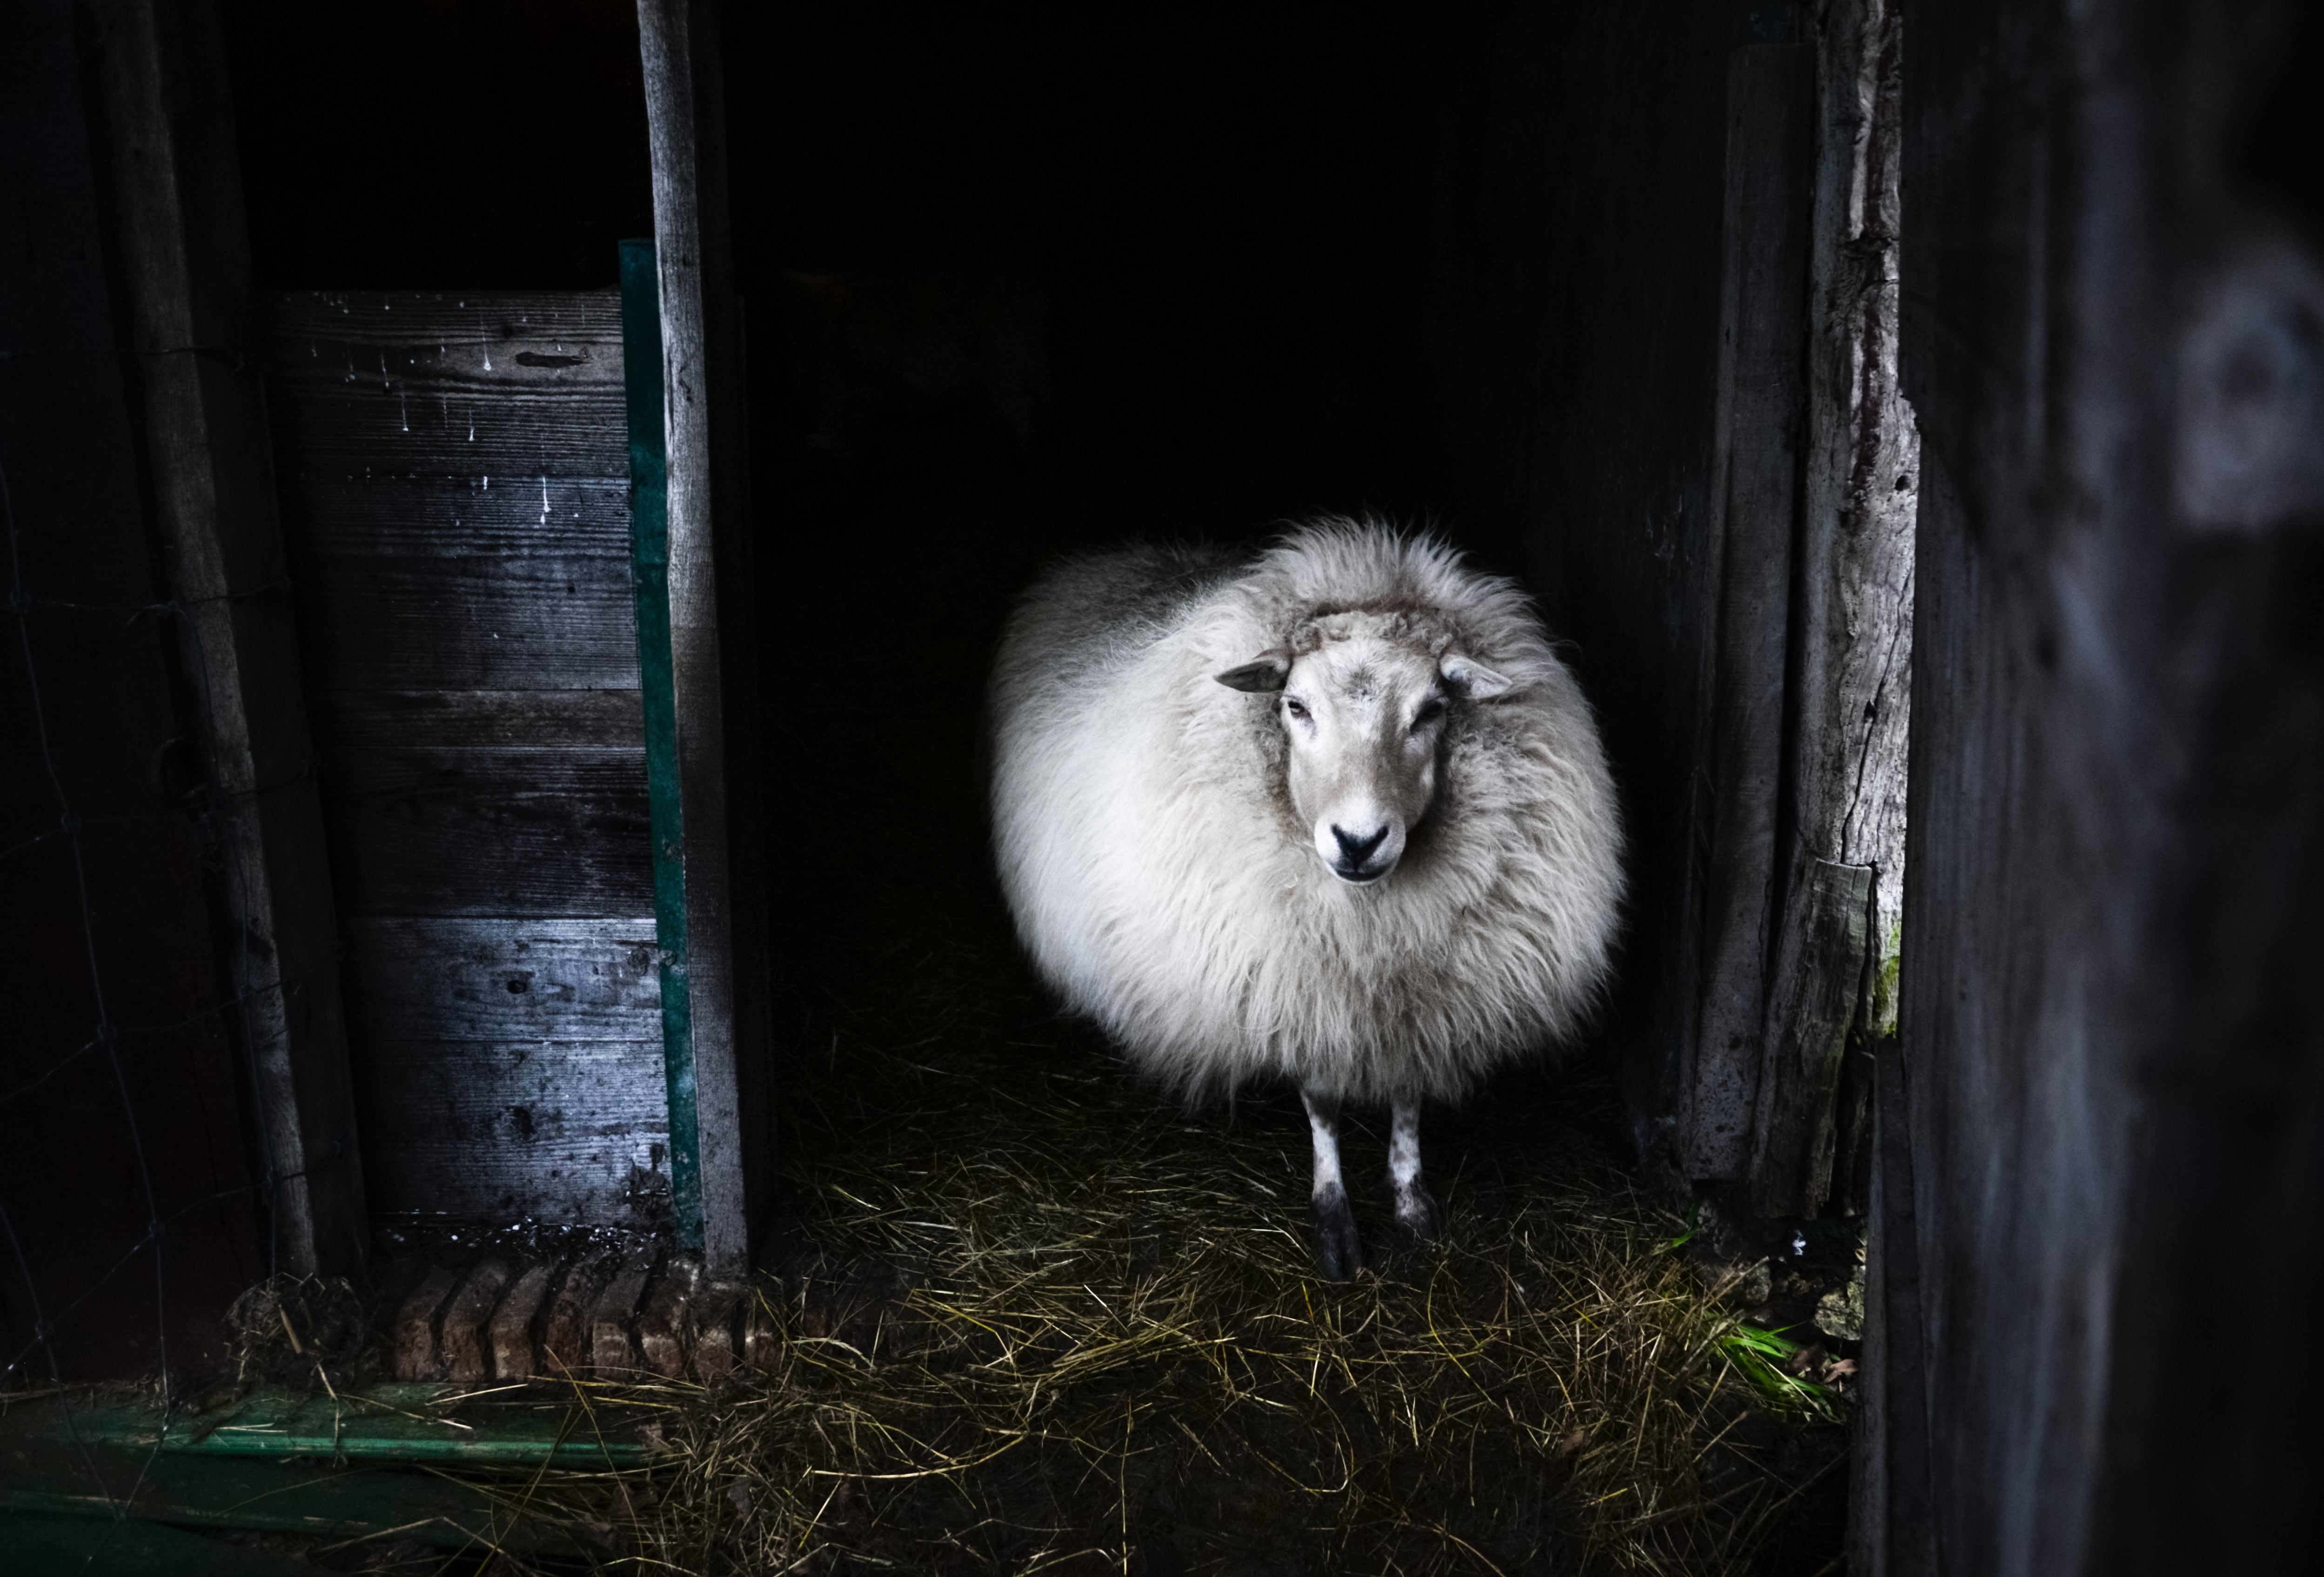
sheep, snout, wildlife, darkness, livestock